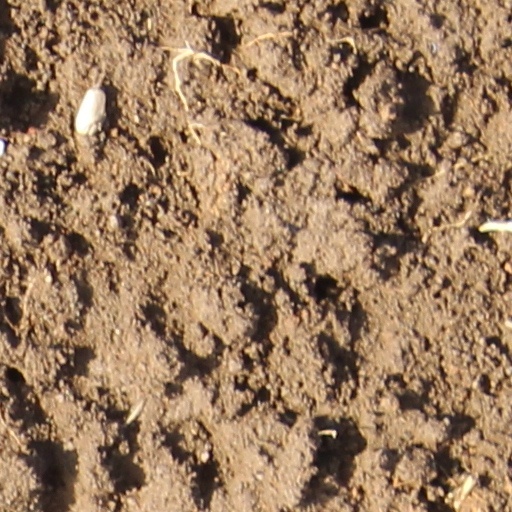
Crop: wheat